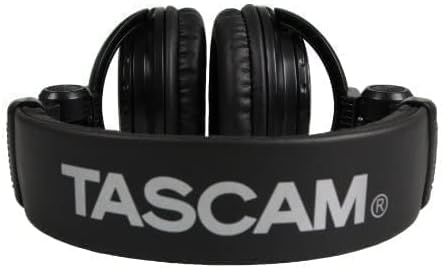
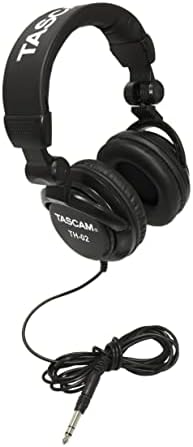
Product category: headphones
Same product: yes